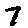
Label: 7